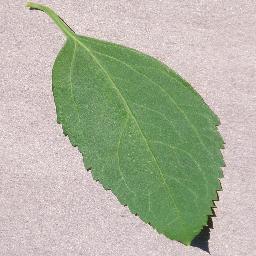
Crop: cherry
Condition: (including_sour)_healthy